Harold Hersey

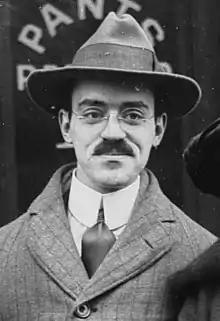
Hersey in 1917

Harold Brainerd Hersey (April 11, 1893March 1956) was an American pulp editor and publisher, publishing several volumes of poetry. His pulp industry observations were published in hardback as "Pulpwood Editor" (1937).